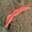
Label: worm